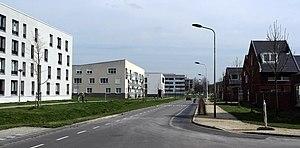
Malberg est le nom d'un quartier résidentiel d'après-guerre dans la partie ouest de la municipalité de Maastricht.